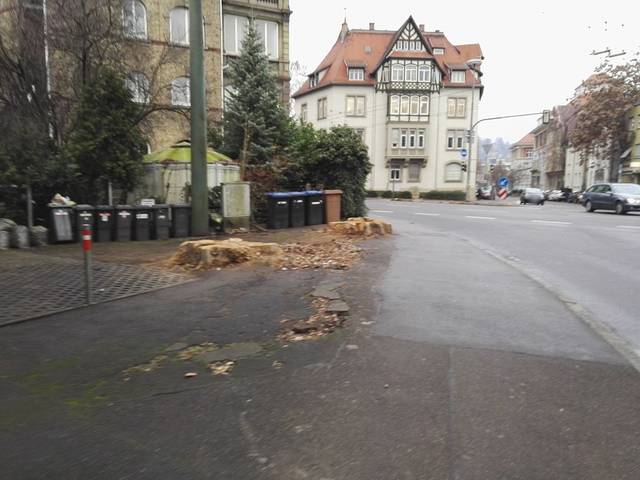
Region: Germany
Coordinates: 48.737, 9.312